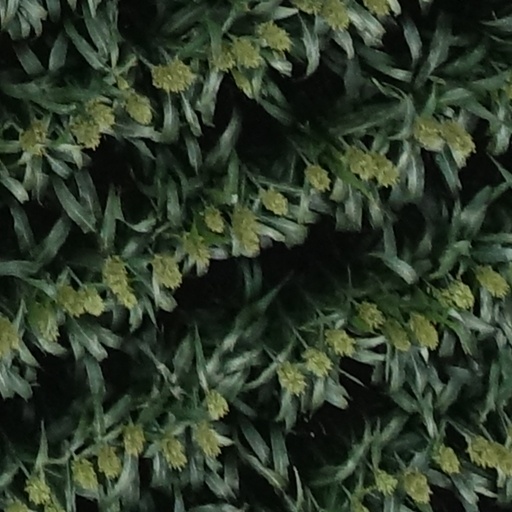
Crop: sorghum